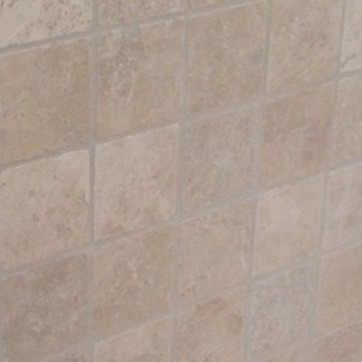
Material: tile